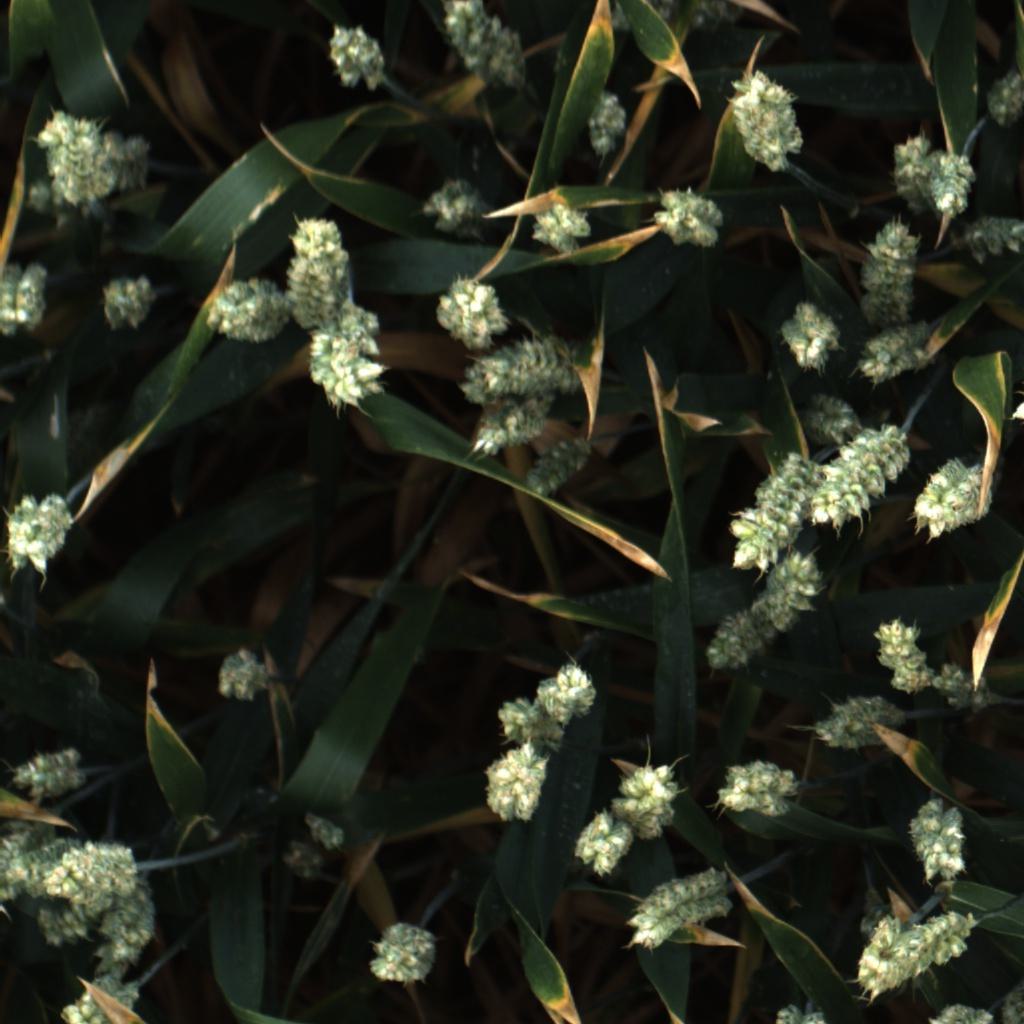
Country: UK
Location: Rothamsted
Wheat development stage: Filling - Ripening